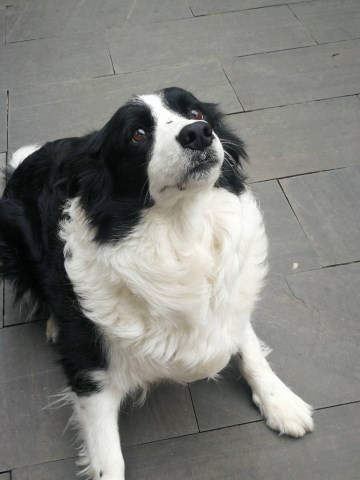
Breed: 2594-n000109-Border_collie